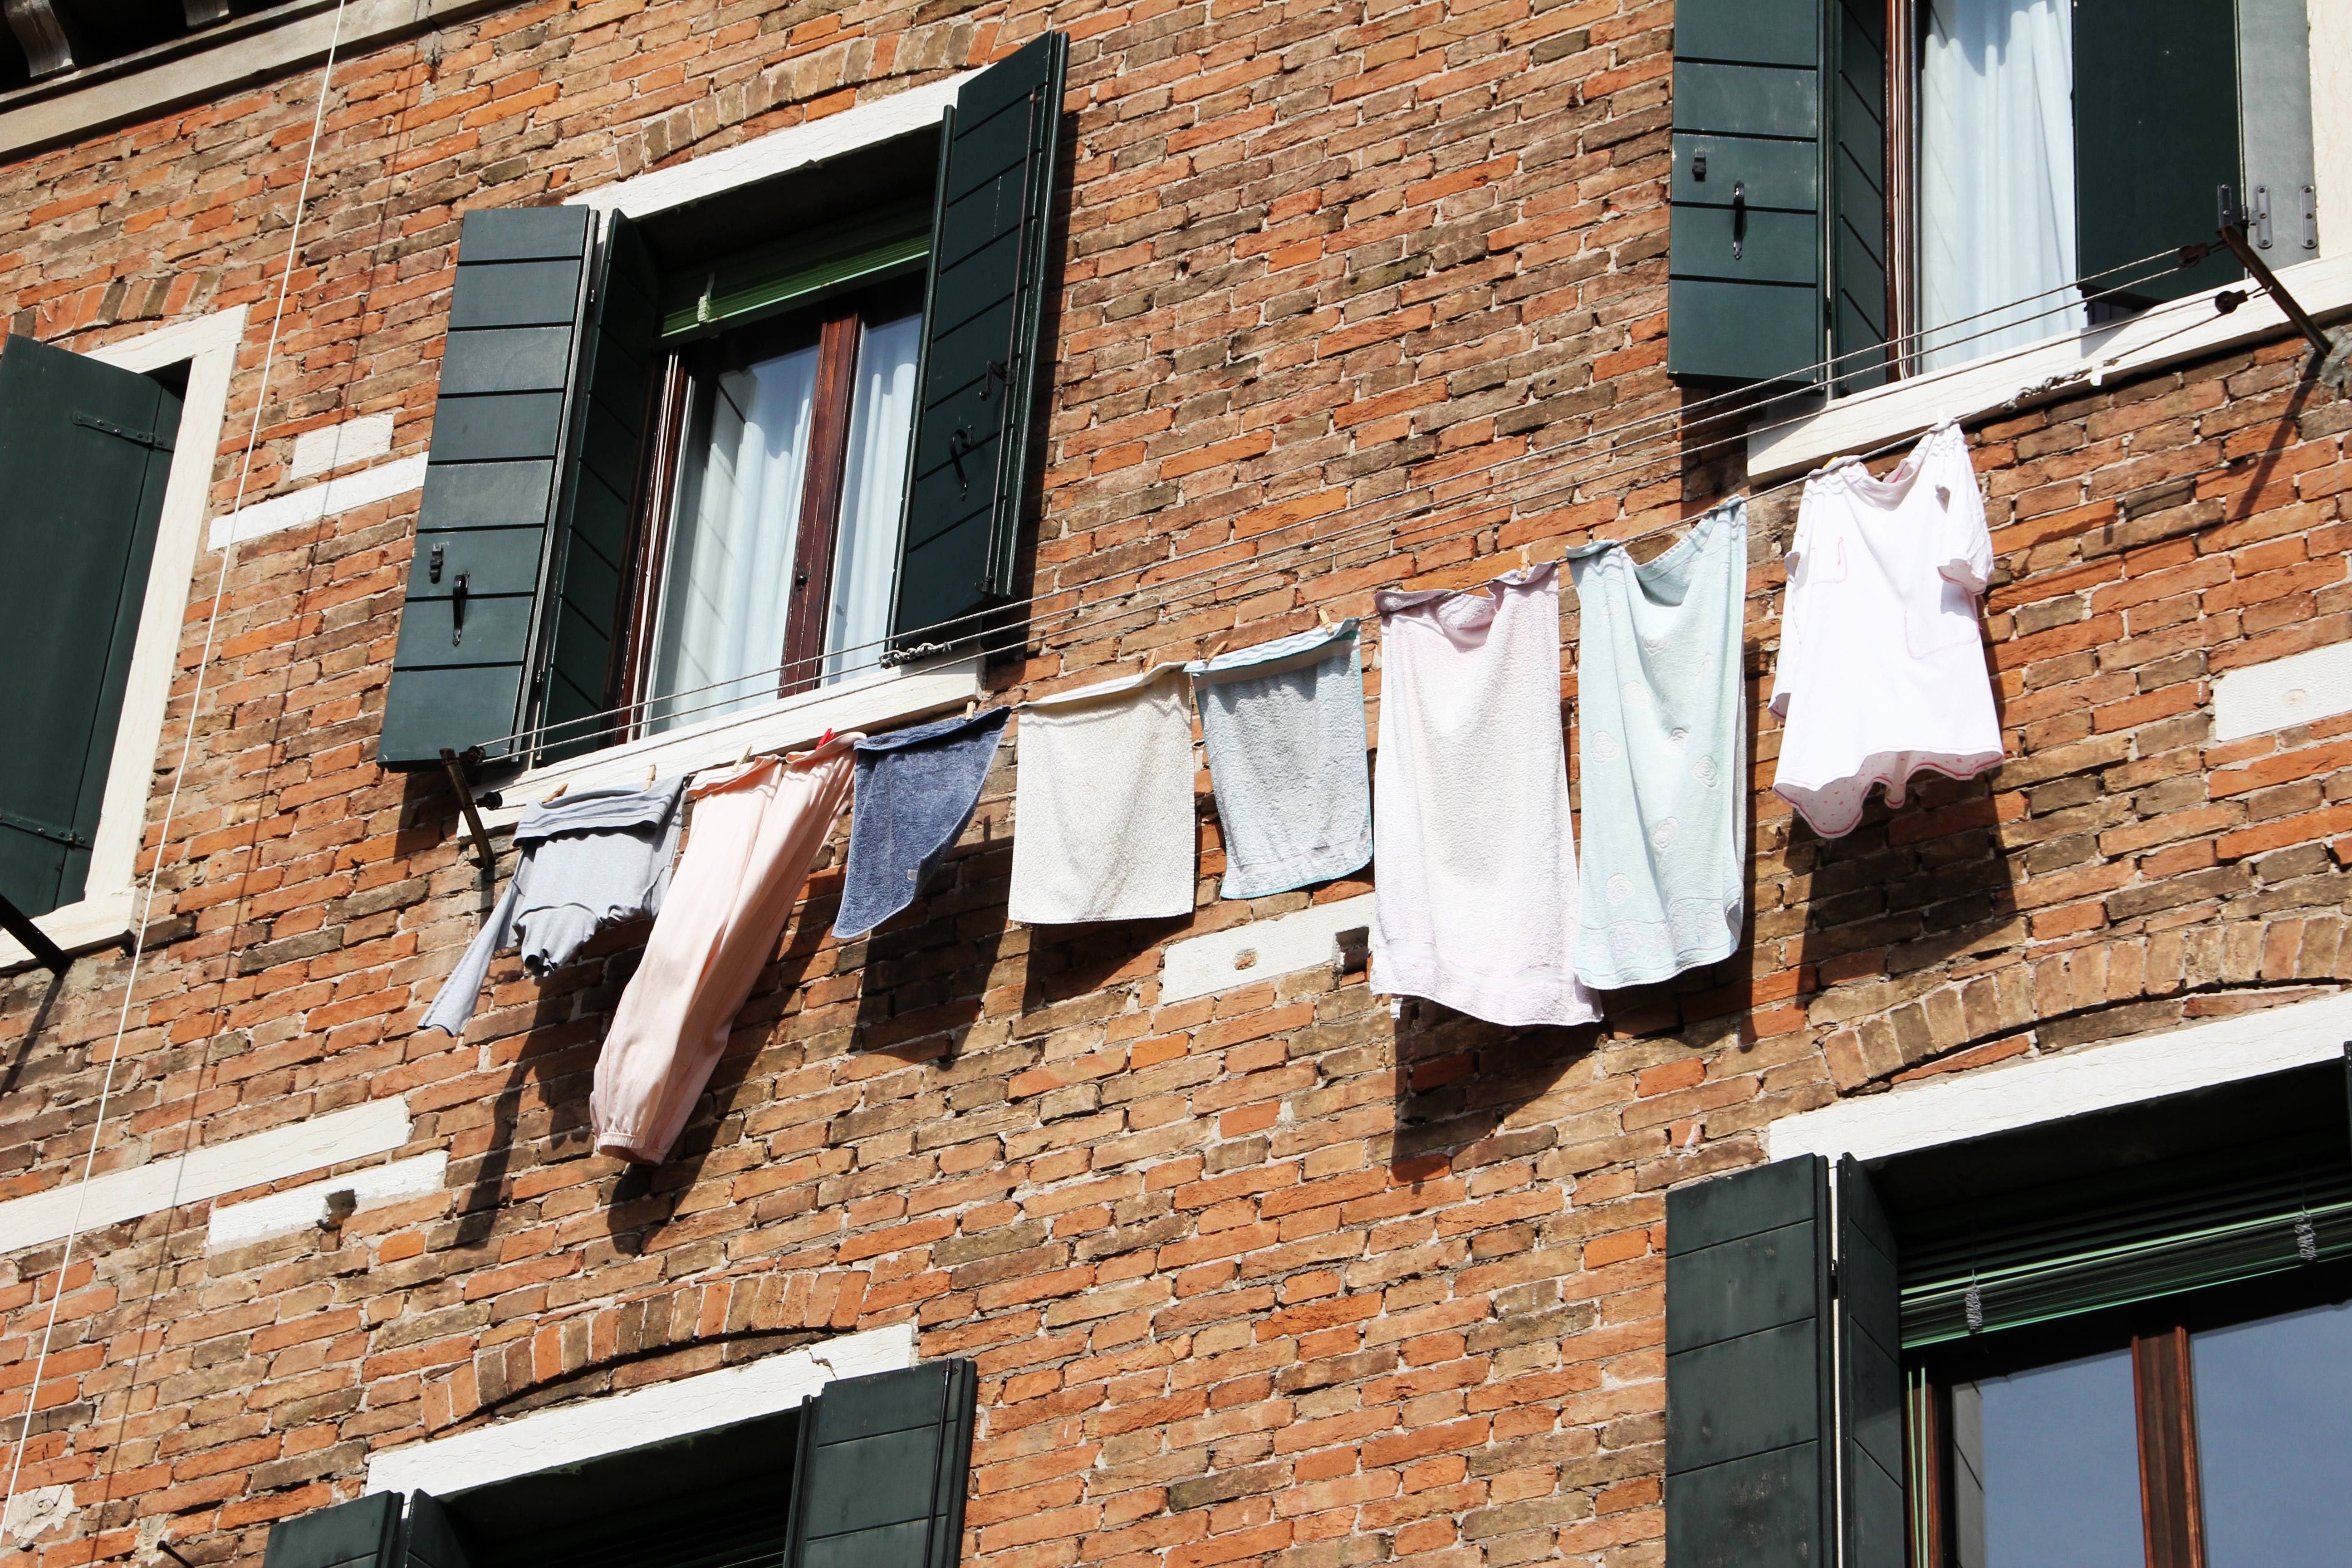
architecture, wood, house, window, roof, home, wall, dry, cottage, facade, brick, material, laundry, neighbourhood, hauswand, urban area